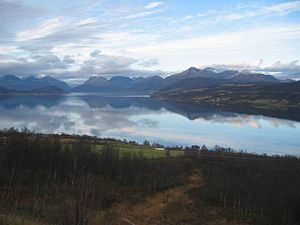
Balsfjorden
Udsigt over Balsfjorden
Udsigt over Balsfjorden
Balsfjorden er en fjord i Tromsø og Balsfjord kommuner i Troms og Finnmark fylke i Norge. Fjorden strækker sig 49 km sydover fra fjordmundingen til Nordkjosbotn i bunden af fjorden.